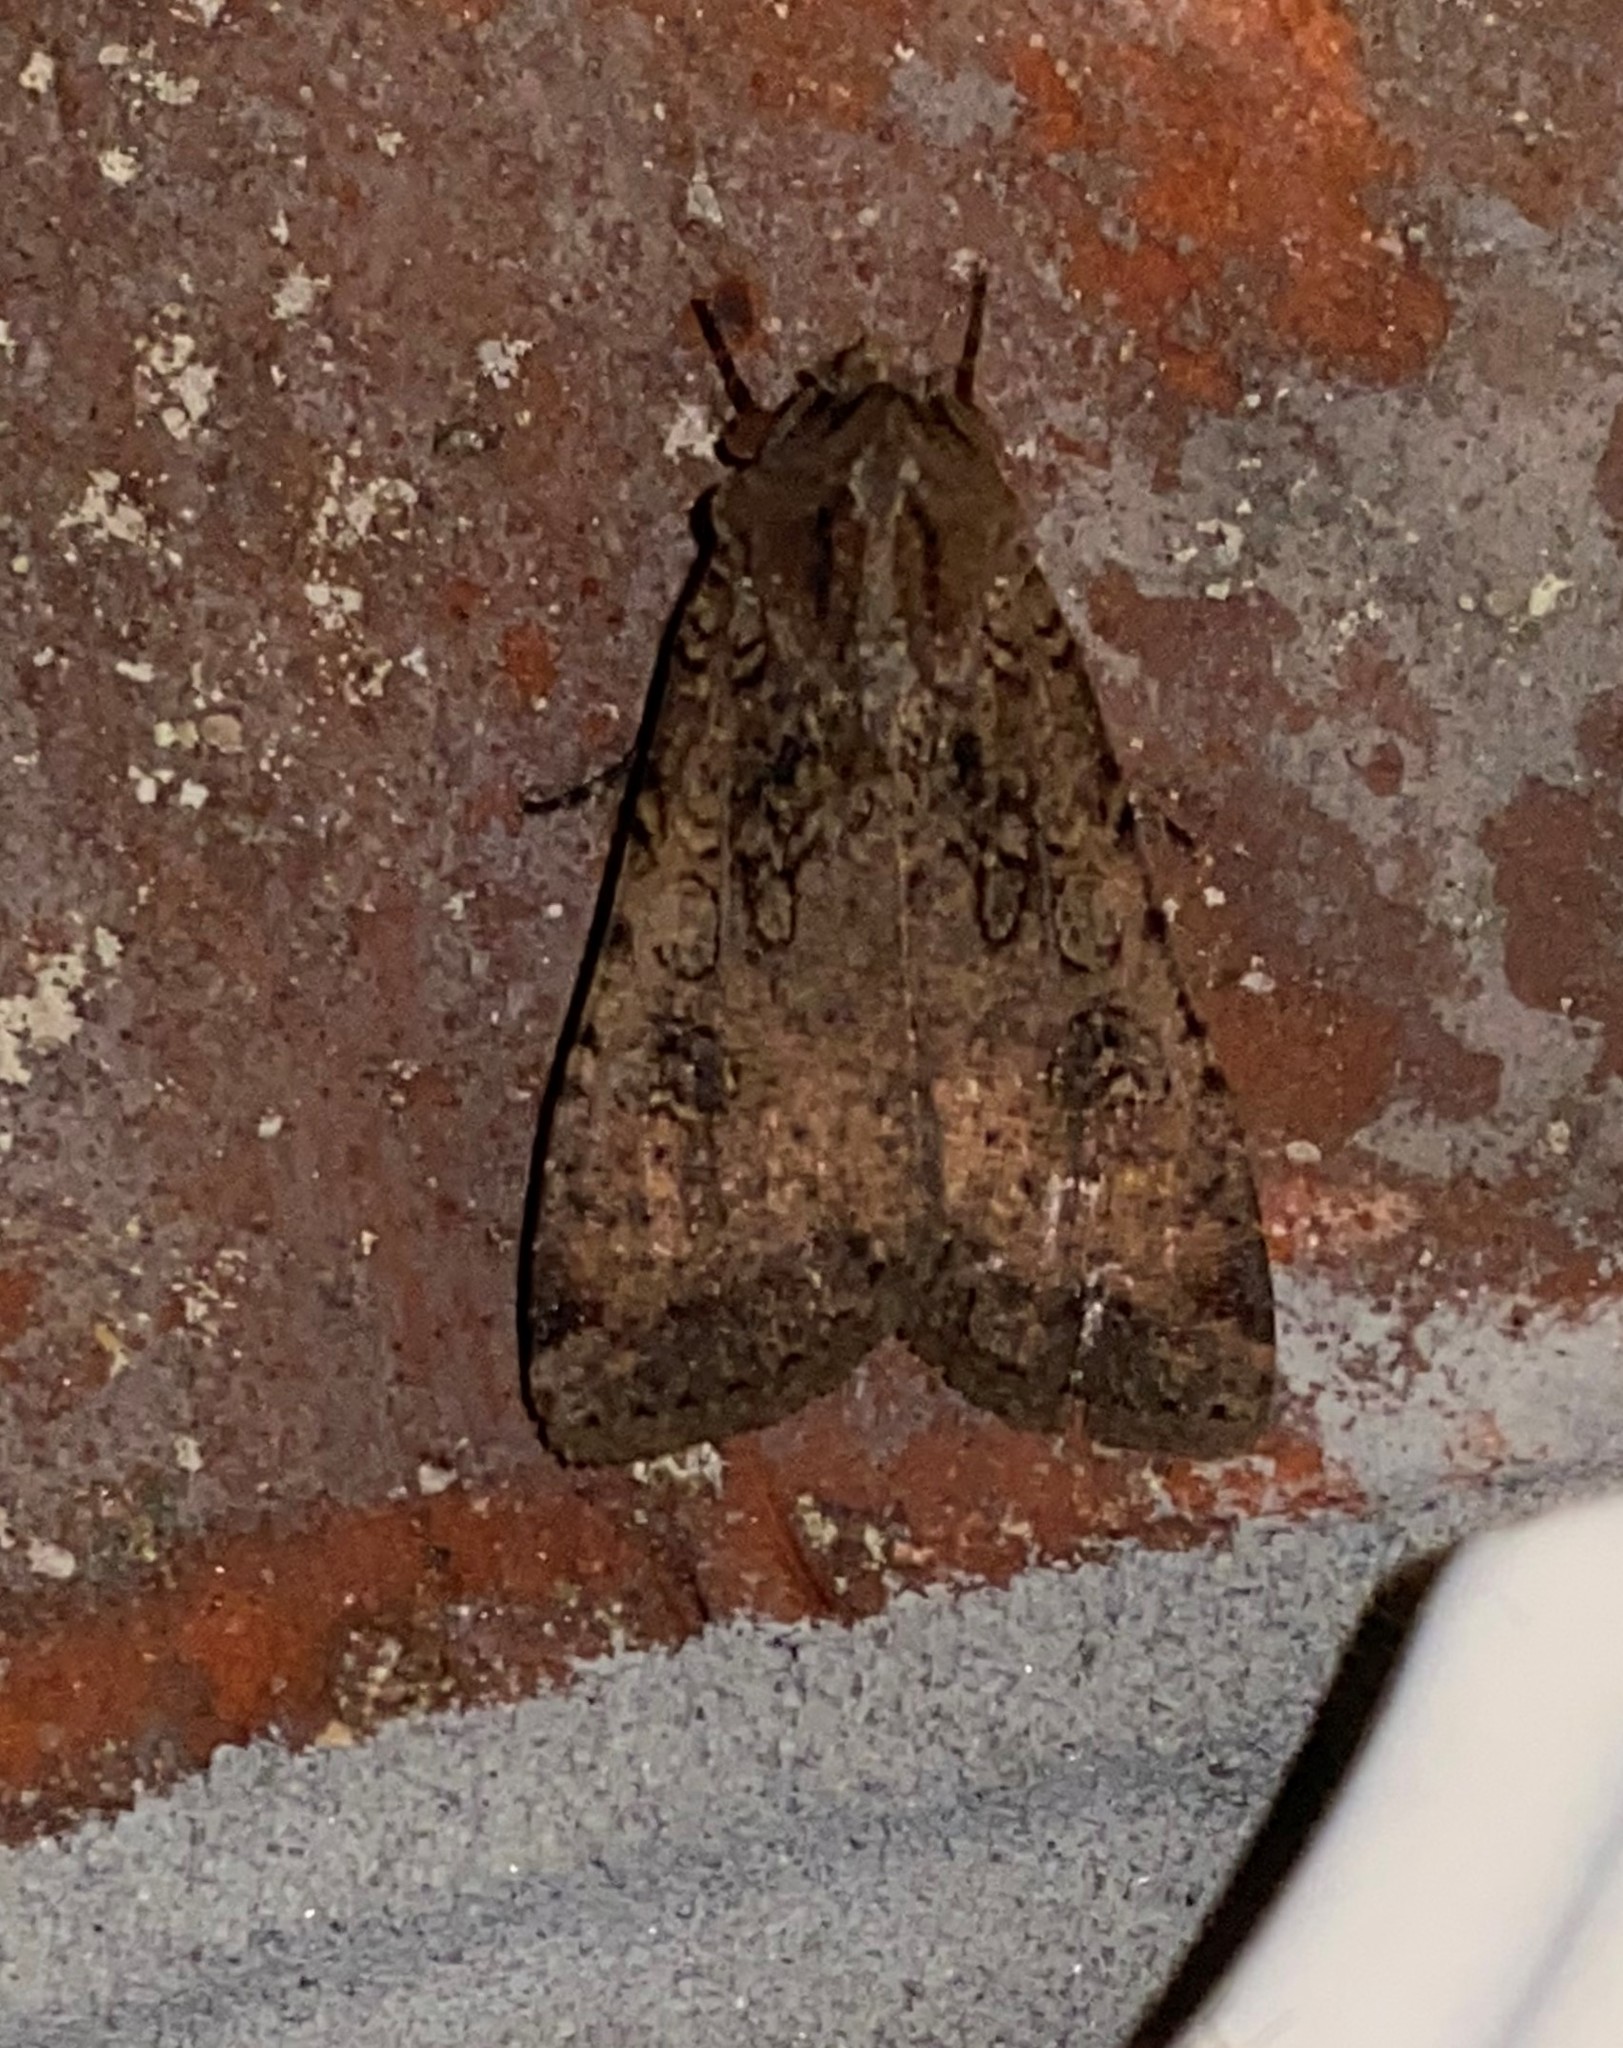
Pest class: cutworms